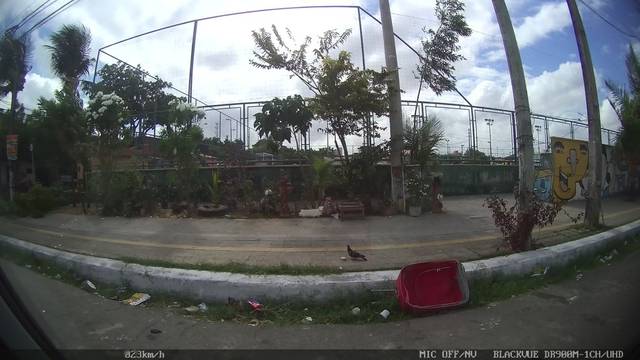
Region: Brazil
Coordinates: -3.747, -38.557